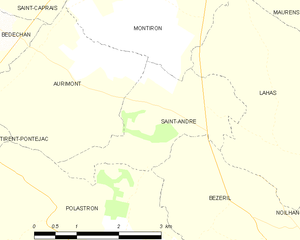
Saint-André est une commune française située dans le département du Gers en région Occitanie.